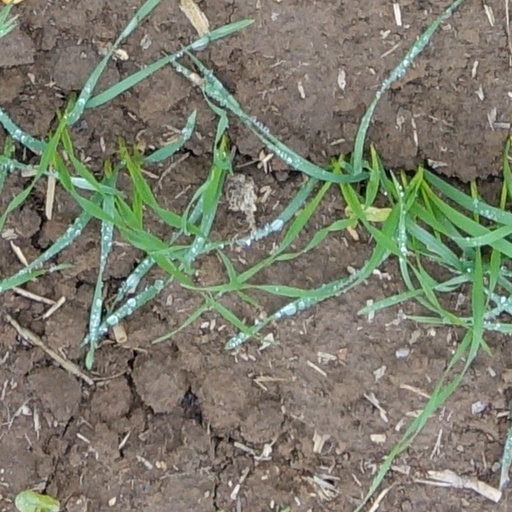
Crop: wheat